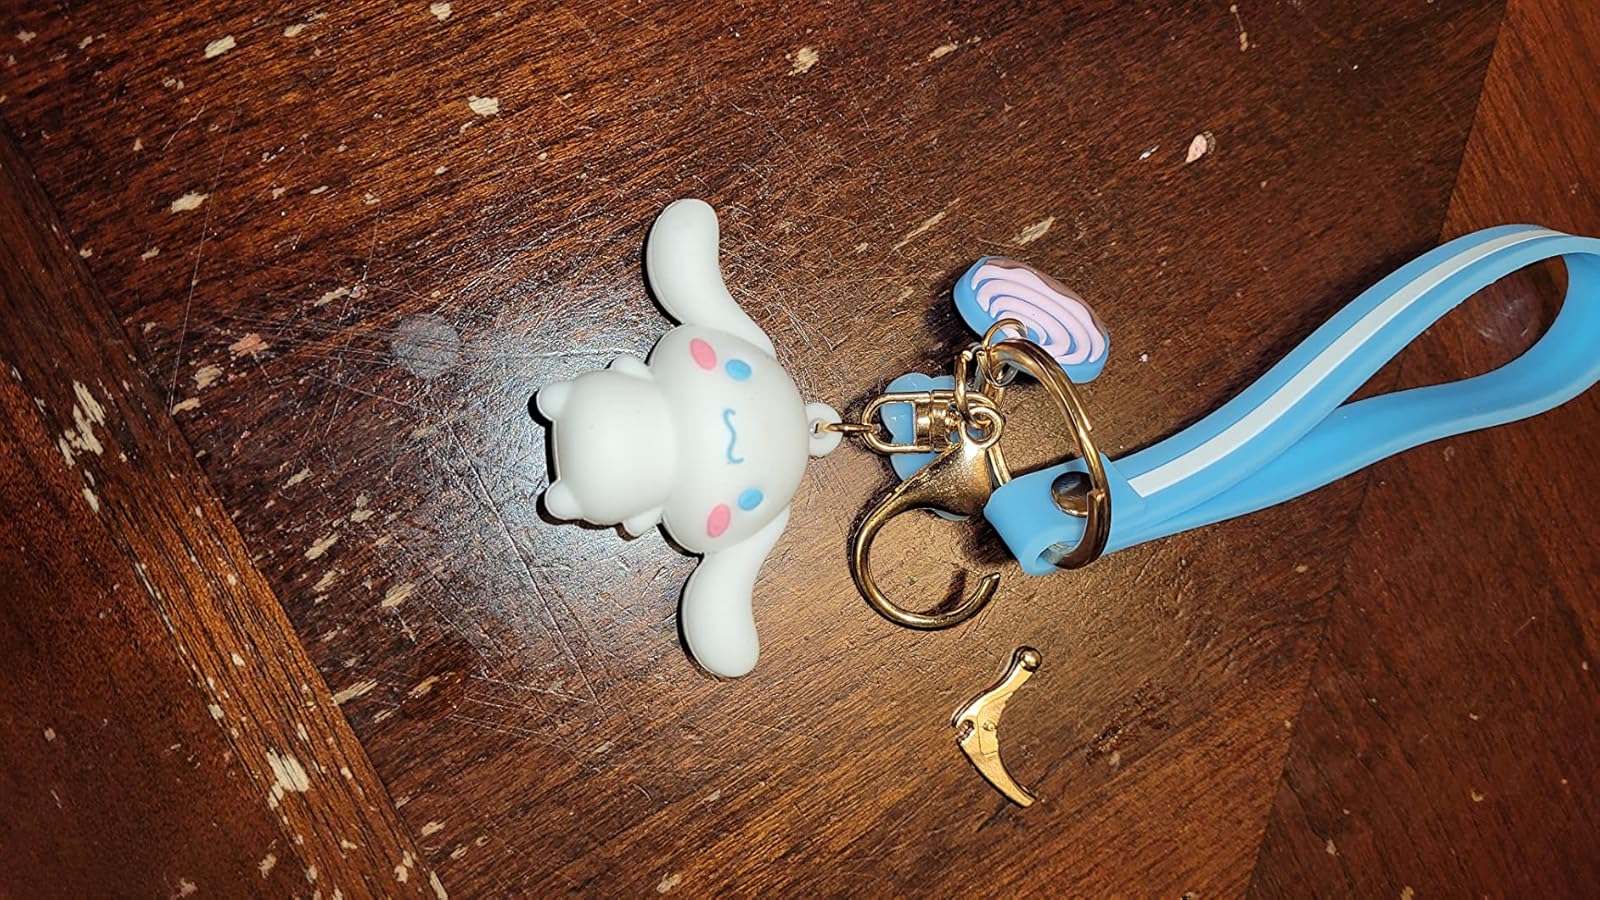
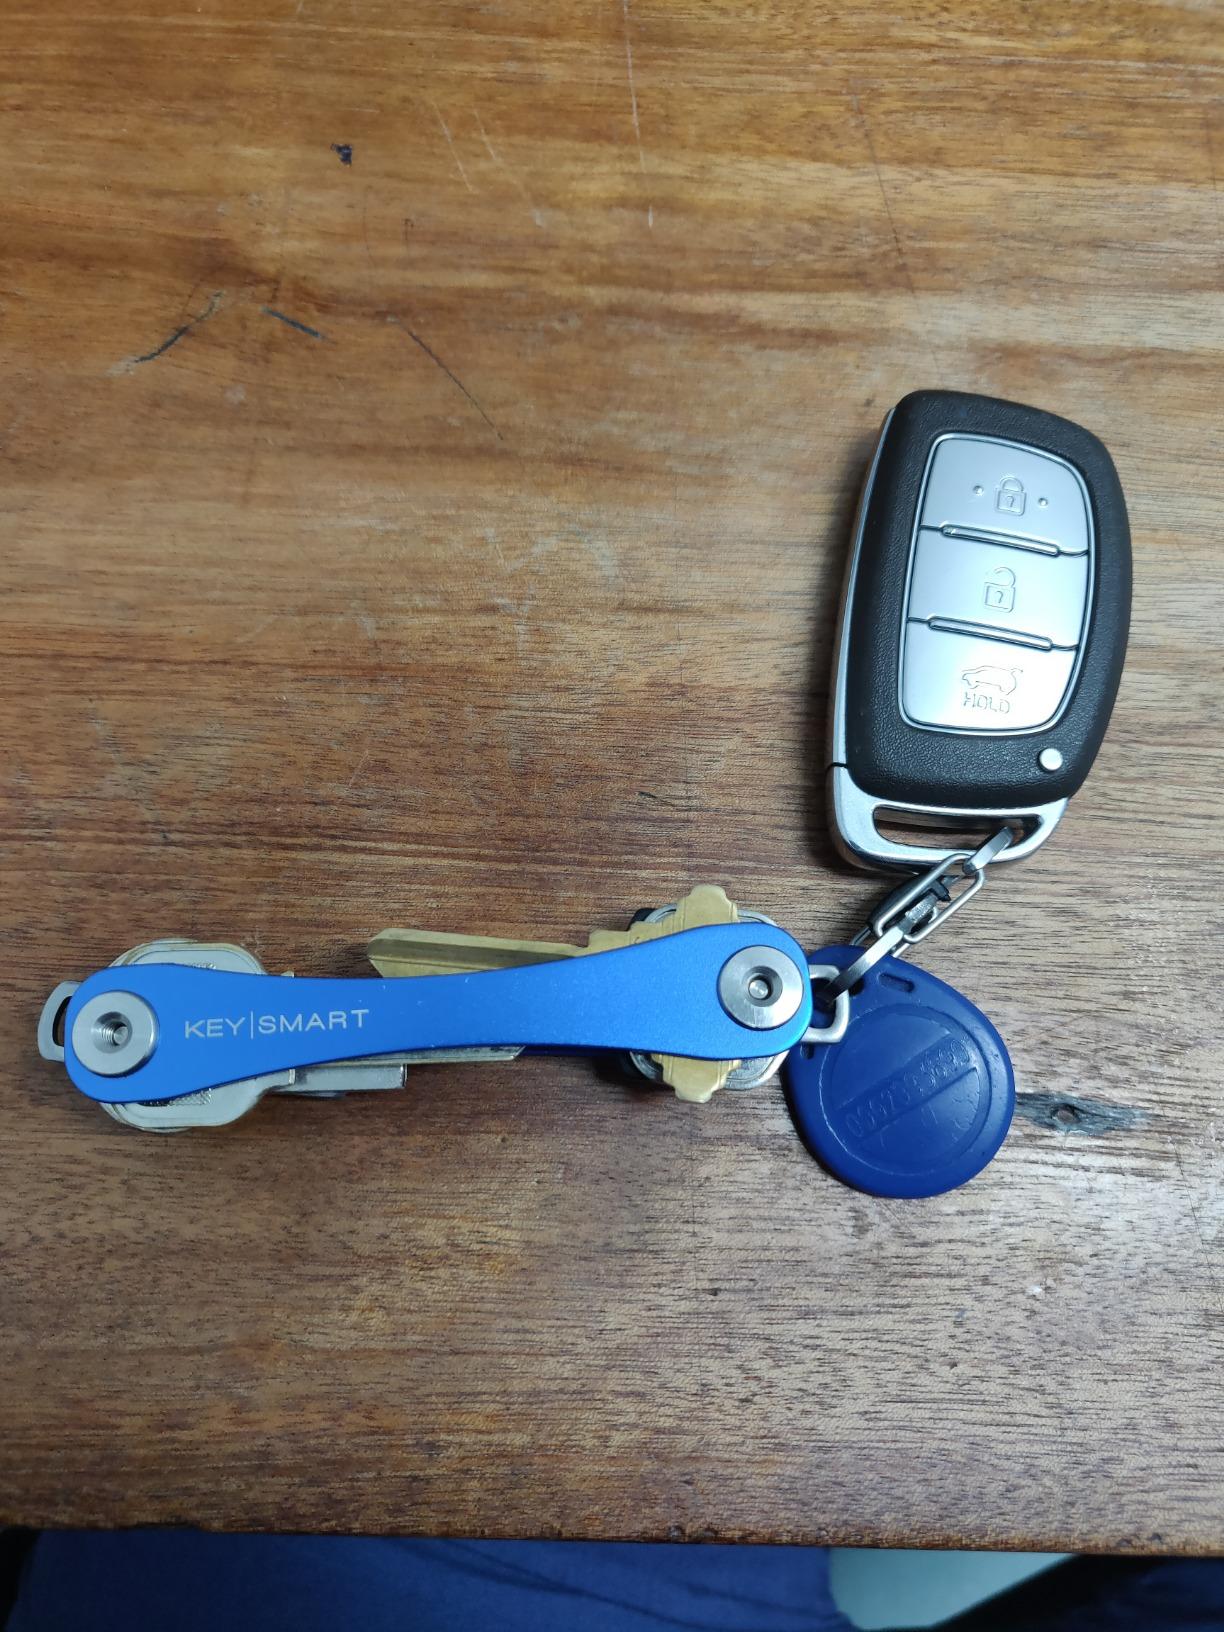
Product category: accessories_keychain
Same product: no